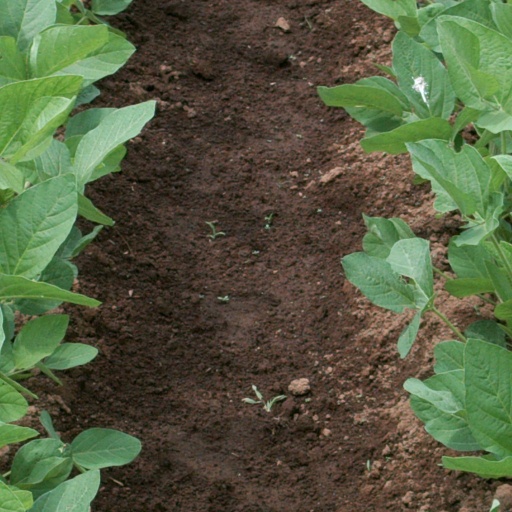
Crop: soybean